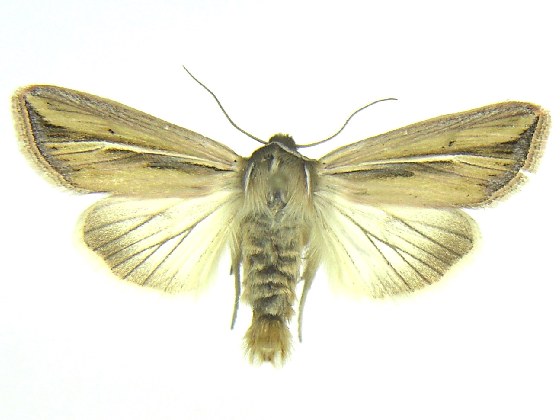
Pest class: wheathead_armyworm_Dargida_diffusa